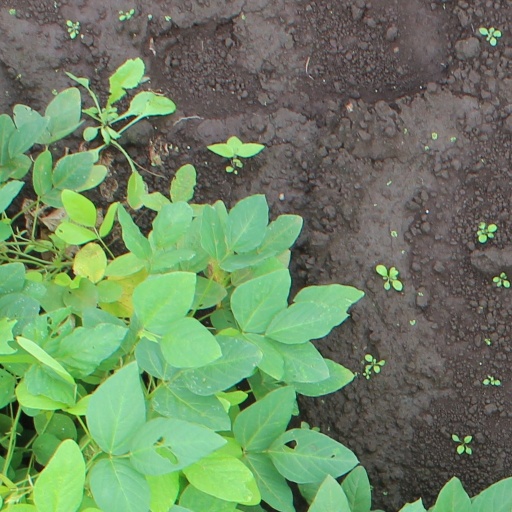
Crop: soybean